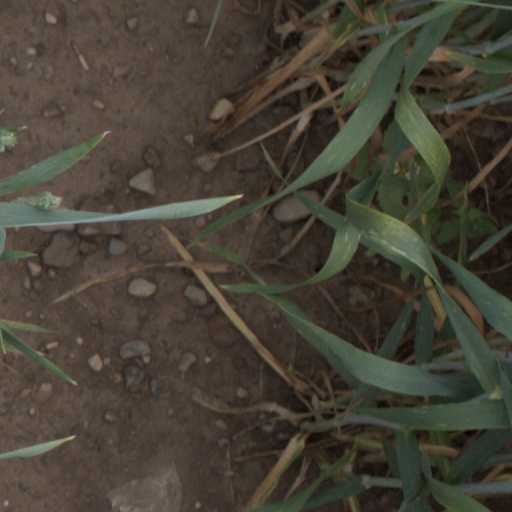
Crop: wheat